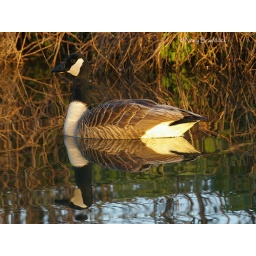
Serene, but trouble was behind the corner in the shape of the male swan waiting to drive the goose away